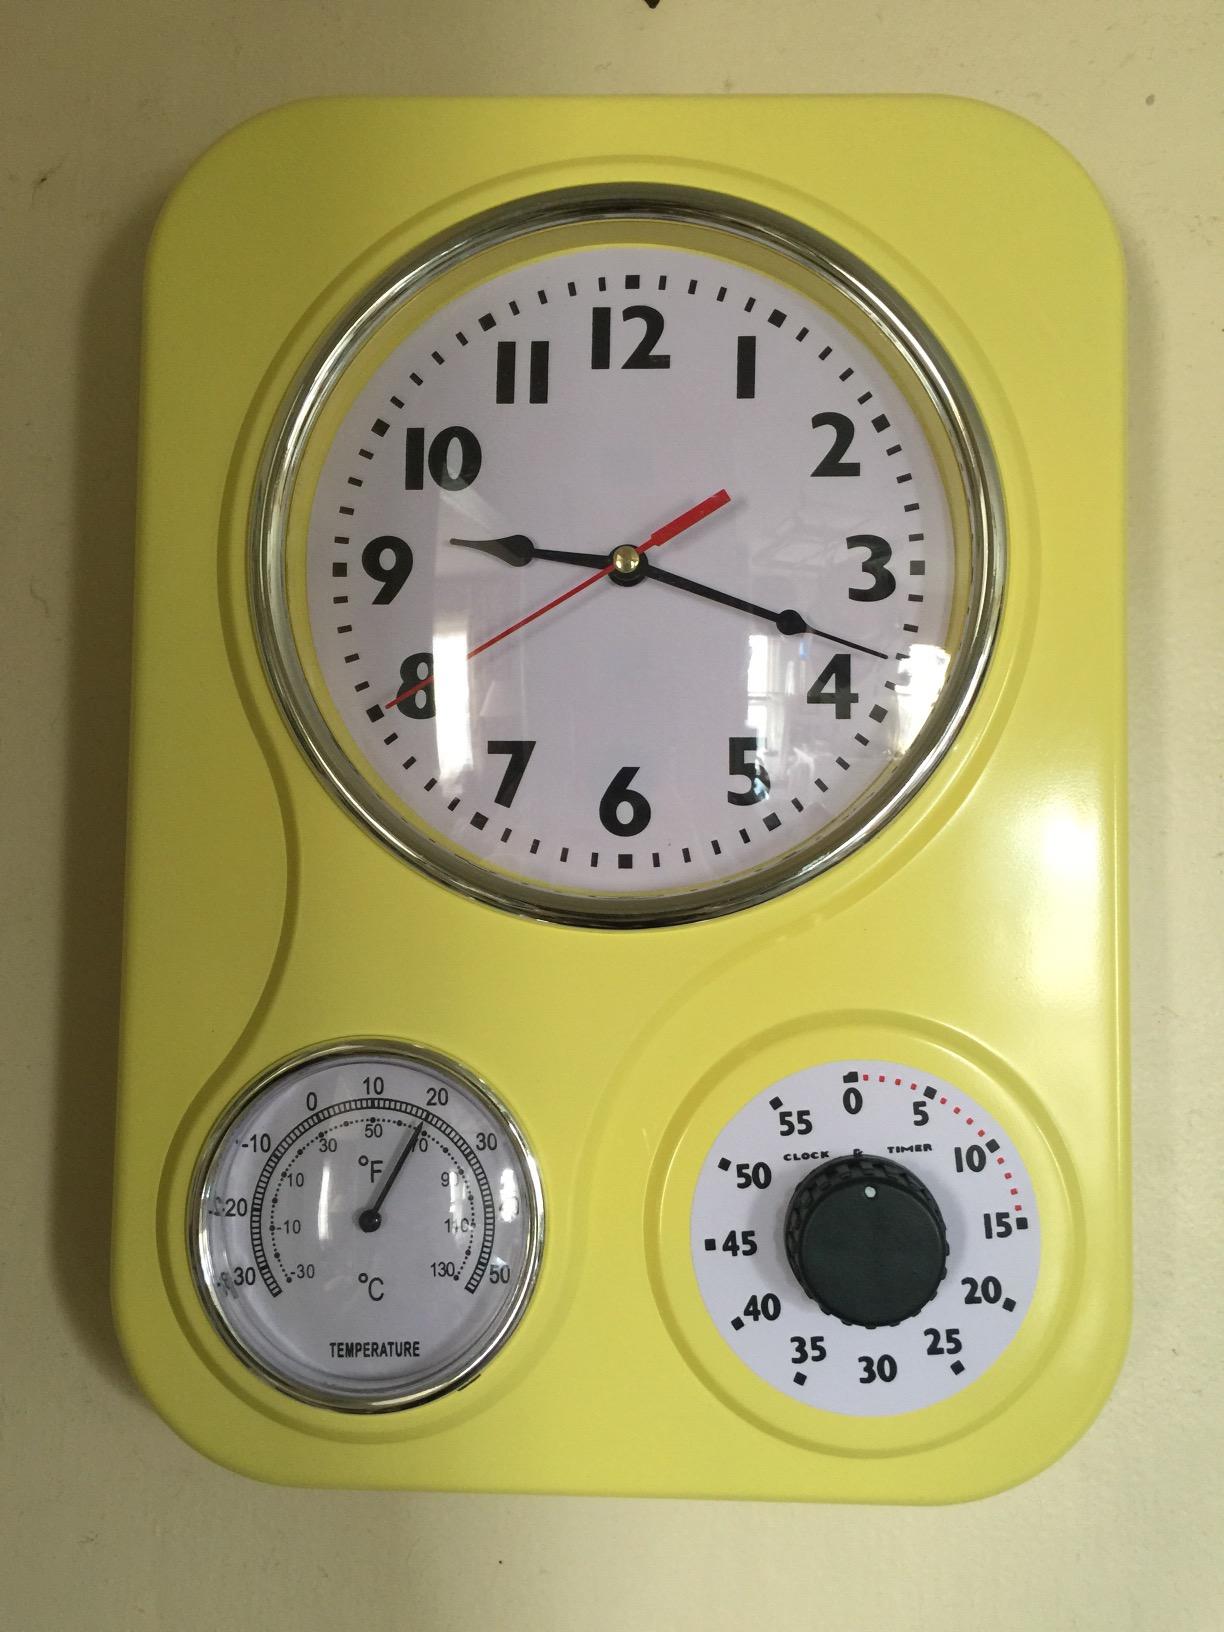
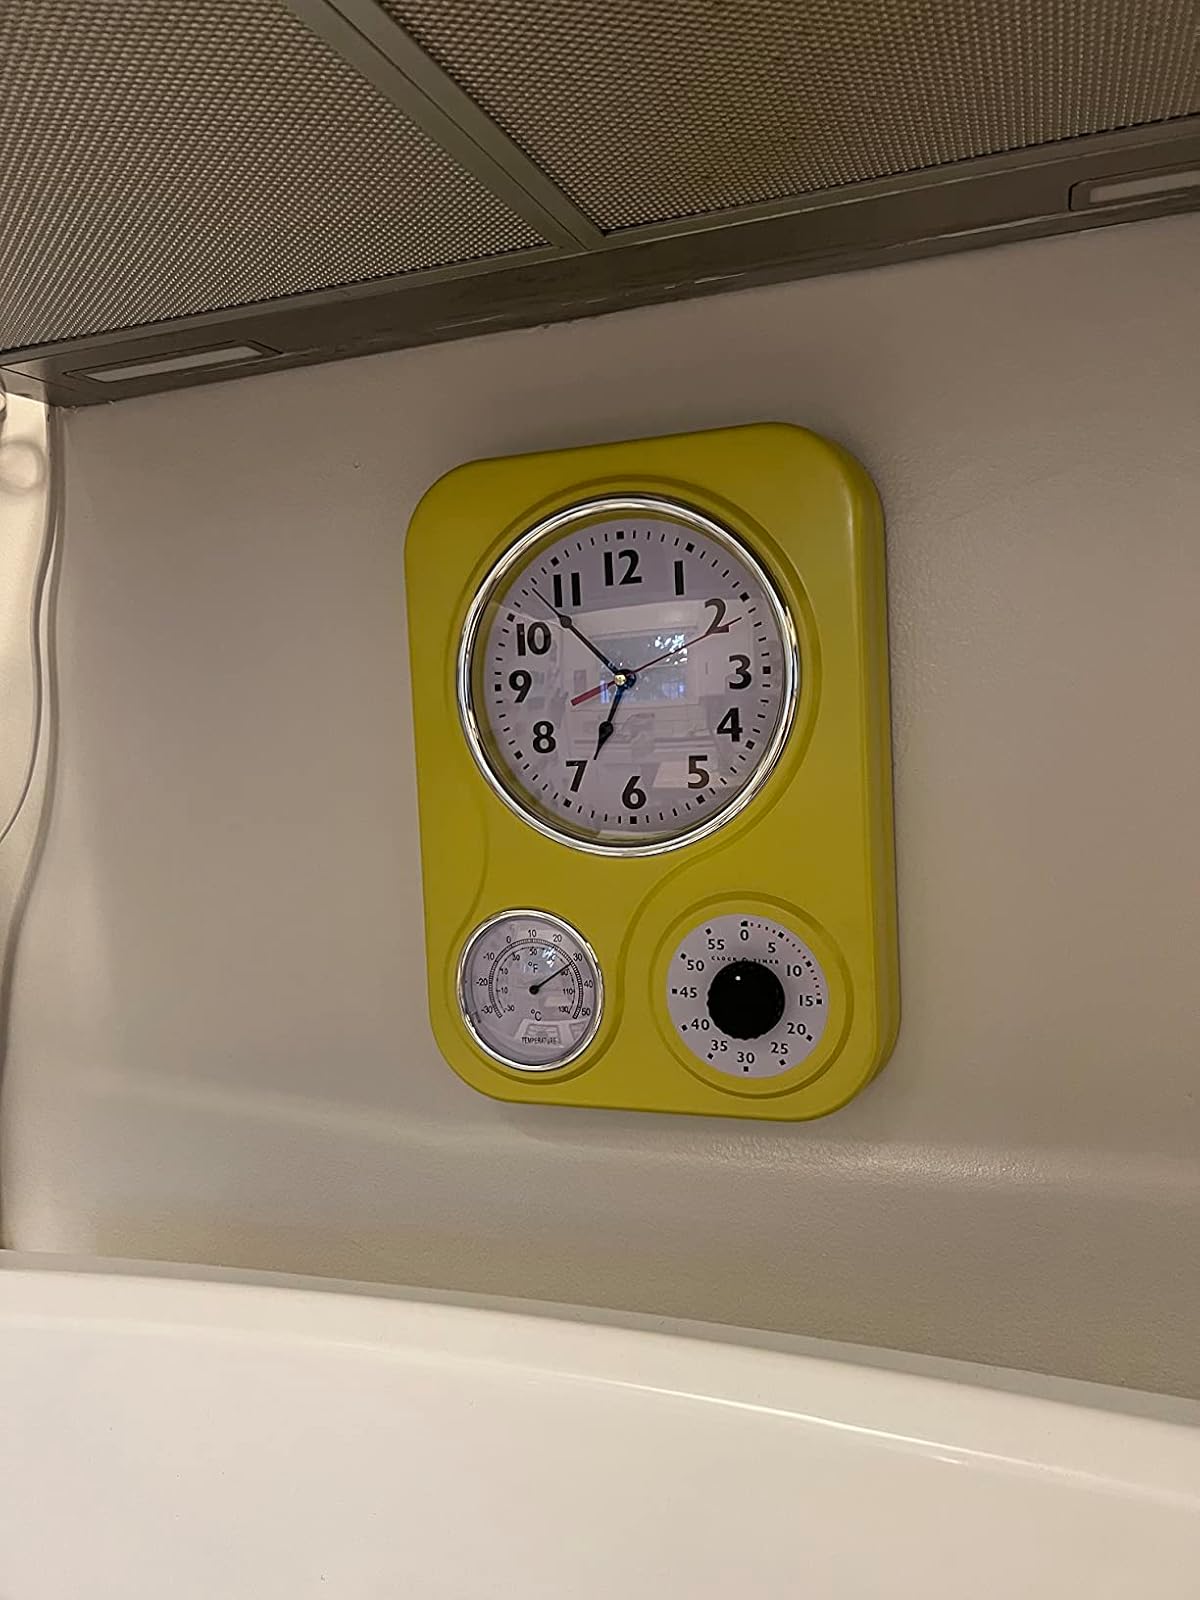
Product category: clock
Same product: yes